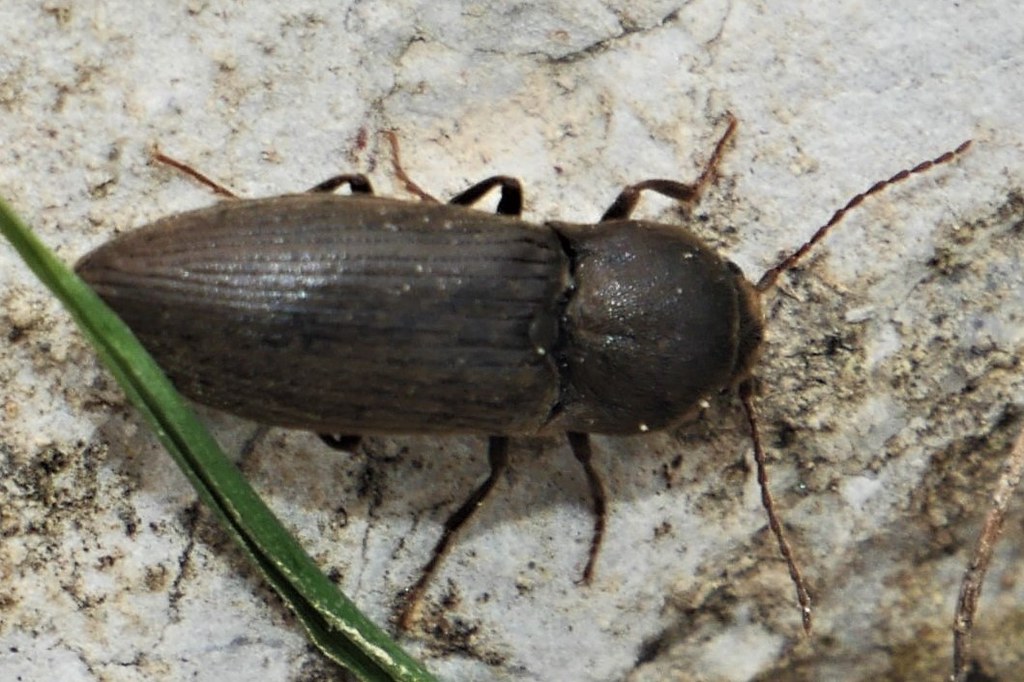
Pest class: clickbeetles_wireworms